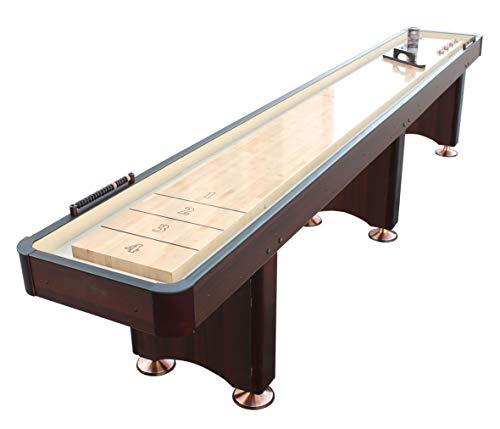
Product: Playcraft Woodbridge Shuffleboard Table
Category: Sports & Outdoors | Sports & Fitness | Leisure Sports & Game Room | Arcade & Table Games | Shuffleboard | Shuffleboard Tables
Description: Playing equipment included.
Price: $895.00 - $2,497.50
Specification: Product Dimensions:         195 x 27 x 8 inches ; 500 pounds    |Shipping Weight: 500 pounds (View shipping rates and policies)|ASIN: B00BZRN9EQ|Item model number: WOODBRIDGE CHERRY 9-P|    #14    in Shuffleboard Tables